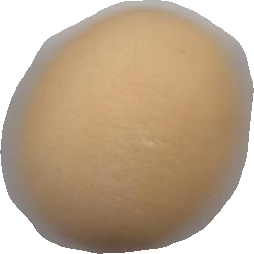
Variety: Dega